The Great Battles of Alexander

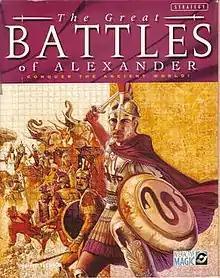
British cover art

The Great Battles of Alexander is a 1997 turn-based computer wargame developed by Erudite Software and published by Interactive Magic. Adapted from the GMT Games physical wargame of the same name, it depicts 10 of Alexander the Great's key conflicts, and simulates the interplay between Ancient Macedonian battle tactics and its rival military doctrines. Gameplay occurs at the tactical level: players direct predetermined armies on discrete battlefields, in a manner that one commentator compared to chess.